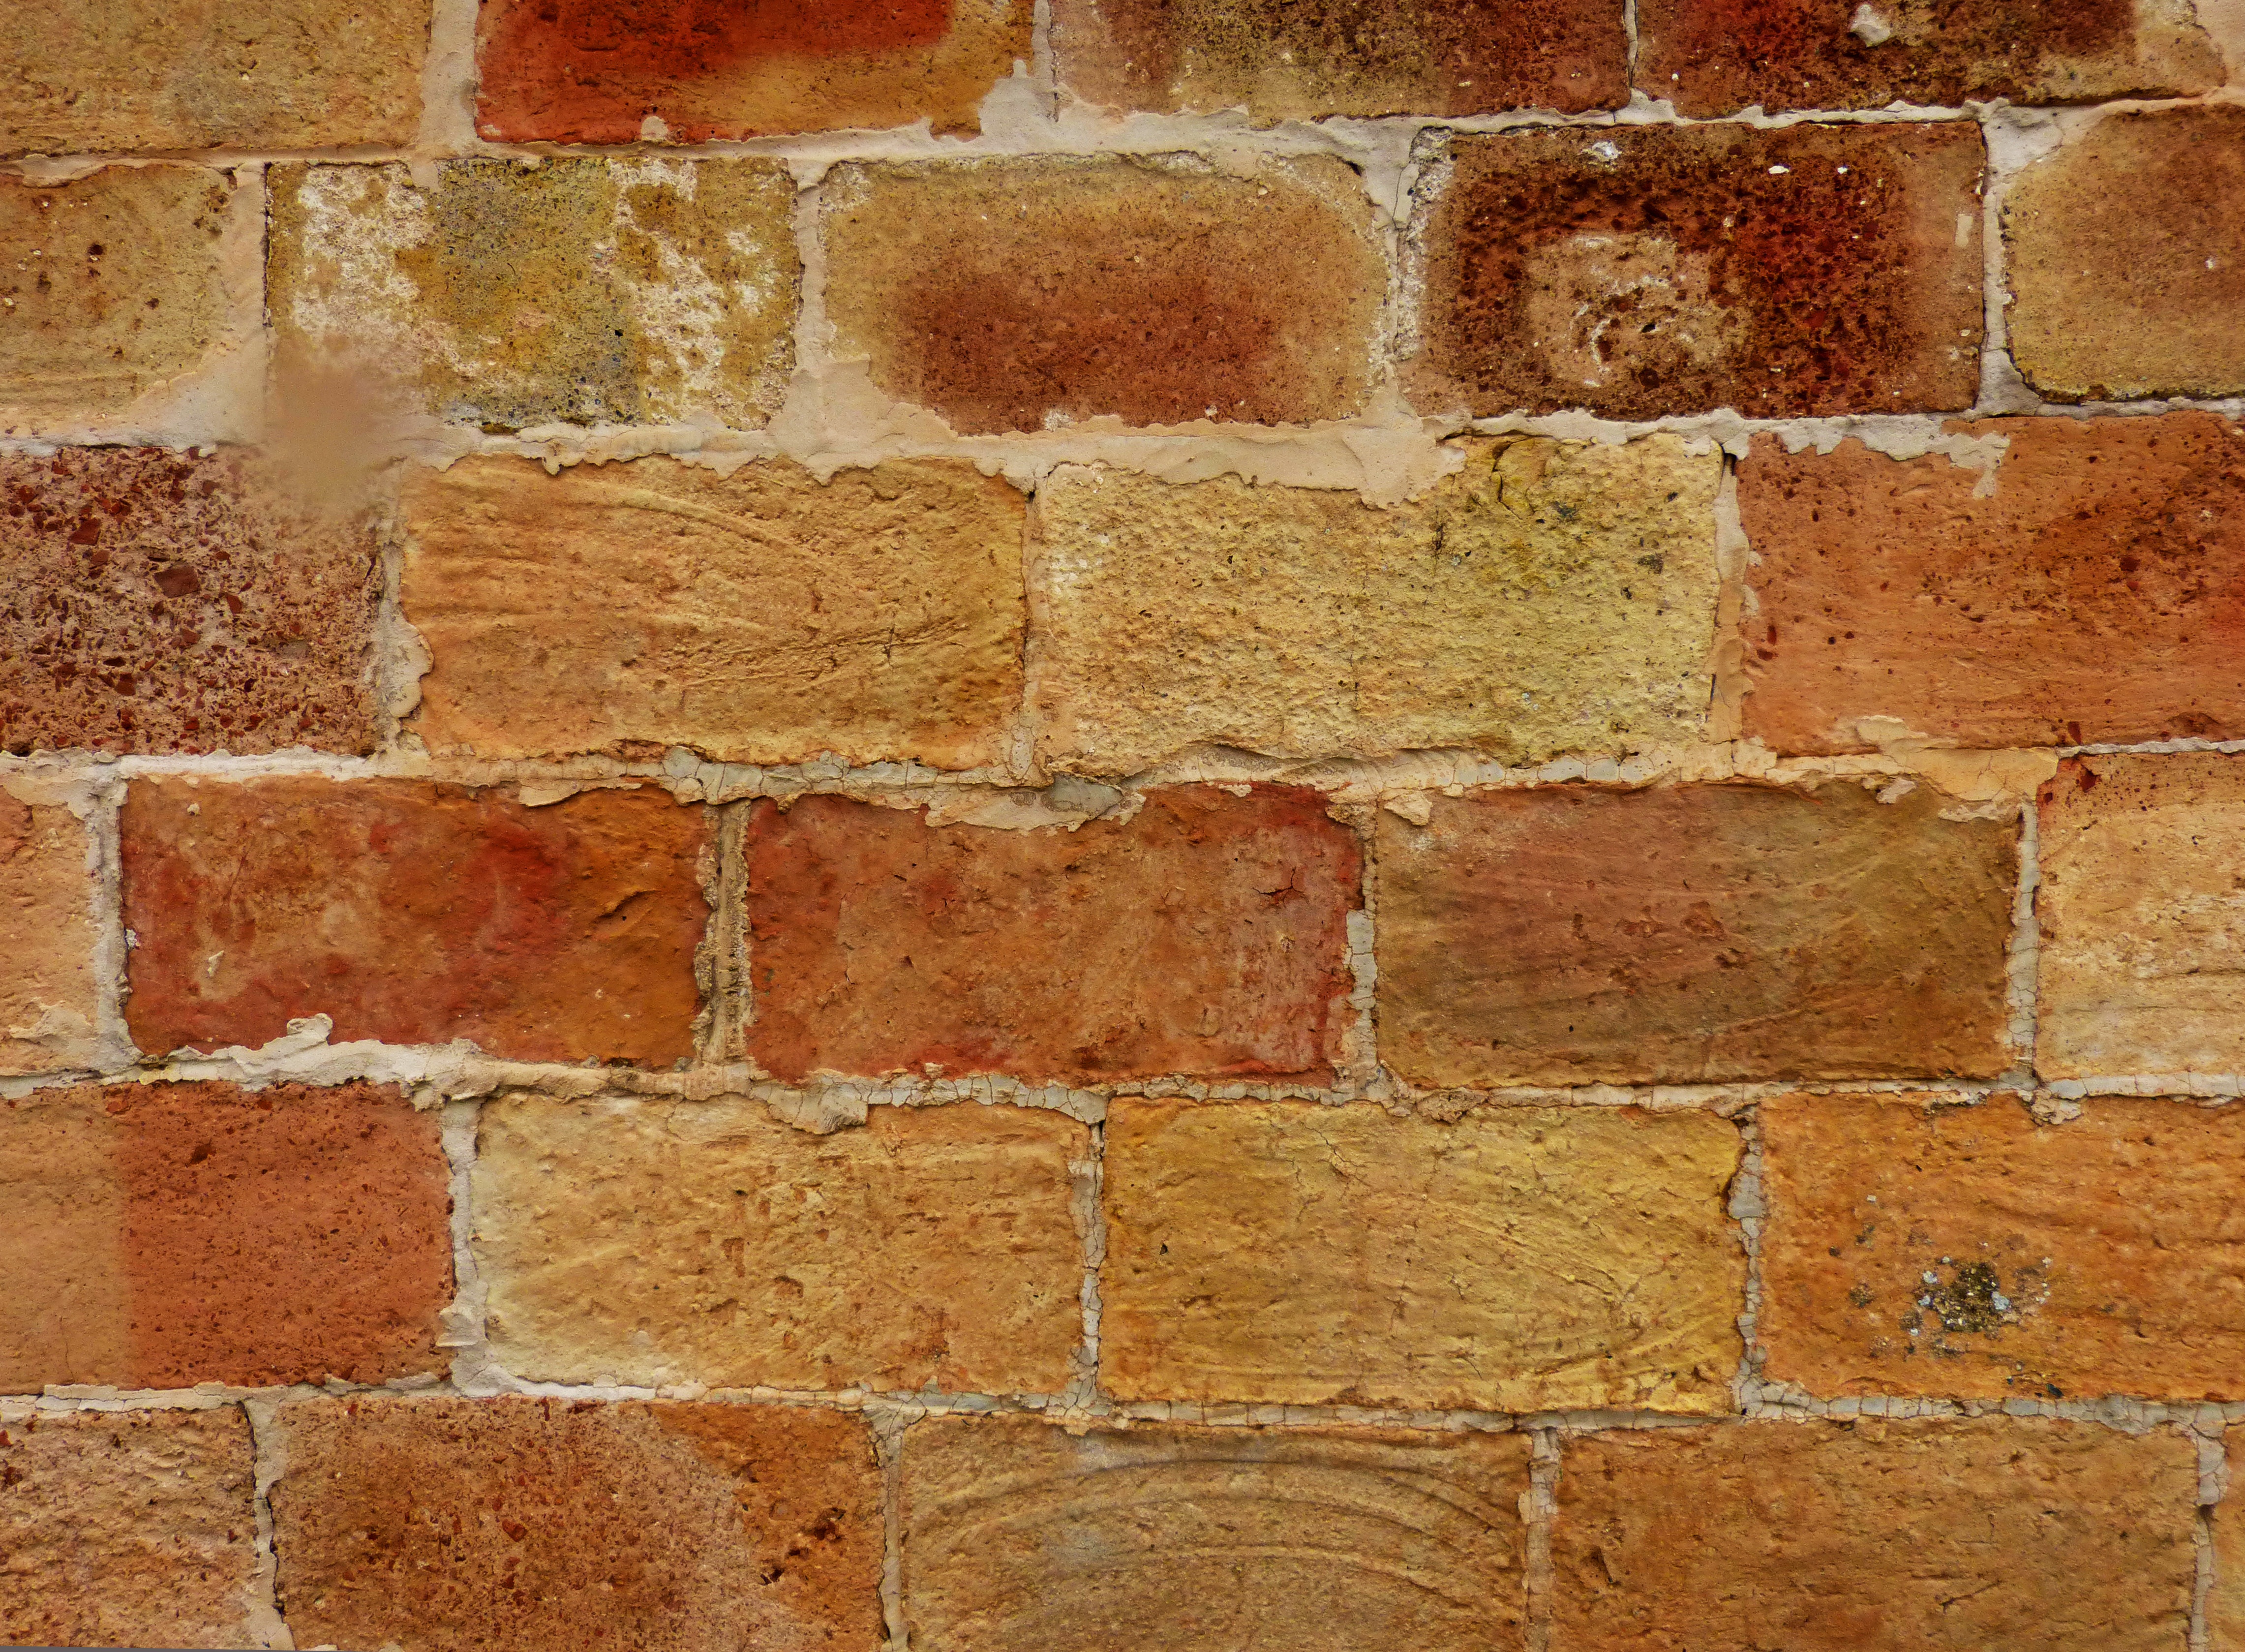
texture, floor, wall, rustic, stone wall, brick, material, craftsman, brickwork, flooring